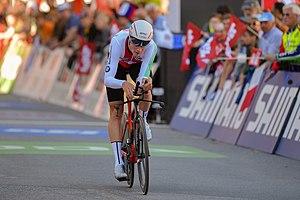
Les championnats d'Europe de cyclisme sur route 2020 ont lieu du 24 au 28 août 2020 à Plouay en France. Au total treize titres sont décernés, sept en contre-la-montre et six en course en ligne. C'est la troisième fois après 2001 et 2016 que la France accueille la compétition. Environ 800 cyclistes de 50 pays sont attendus.